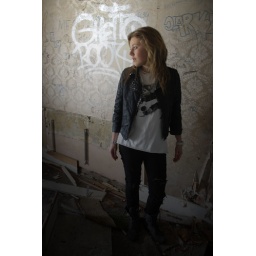
Amy Dalby modellingRun-down pink house in Eaglescliffe.